Johnston's Tavern

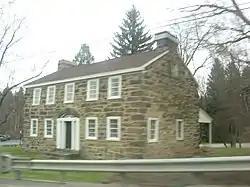
Roadside view of the tavern

Johnston's Tavern, also known as the New Lodge Inn, is an historic American inn and tavern that is located in Springfield Township, Mercer County, Pennsylvania.